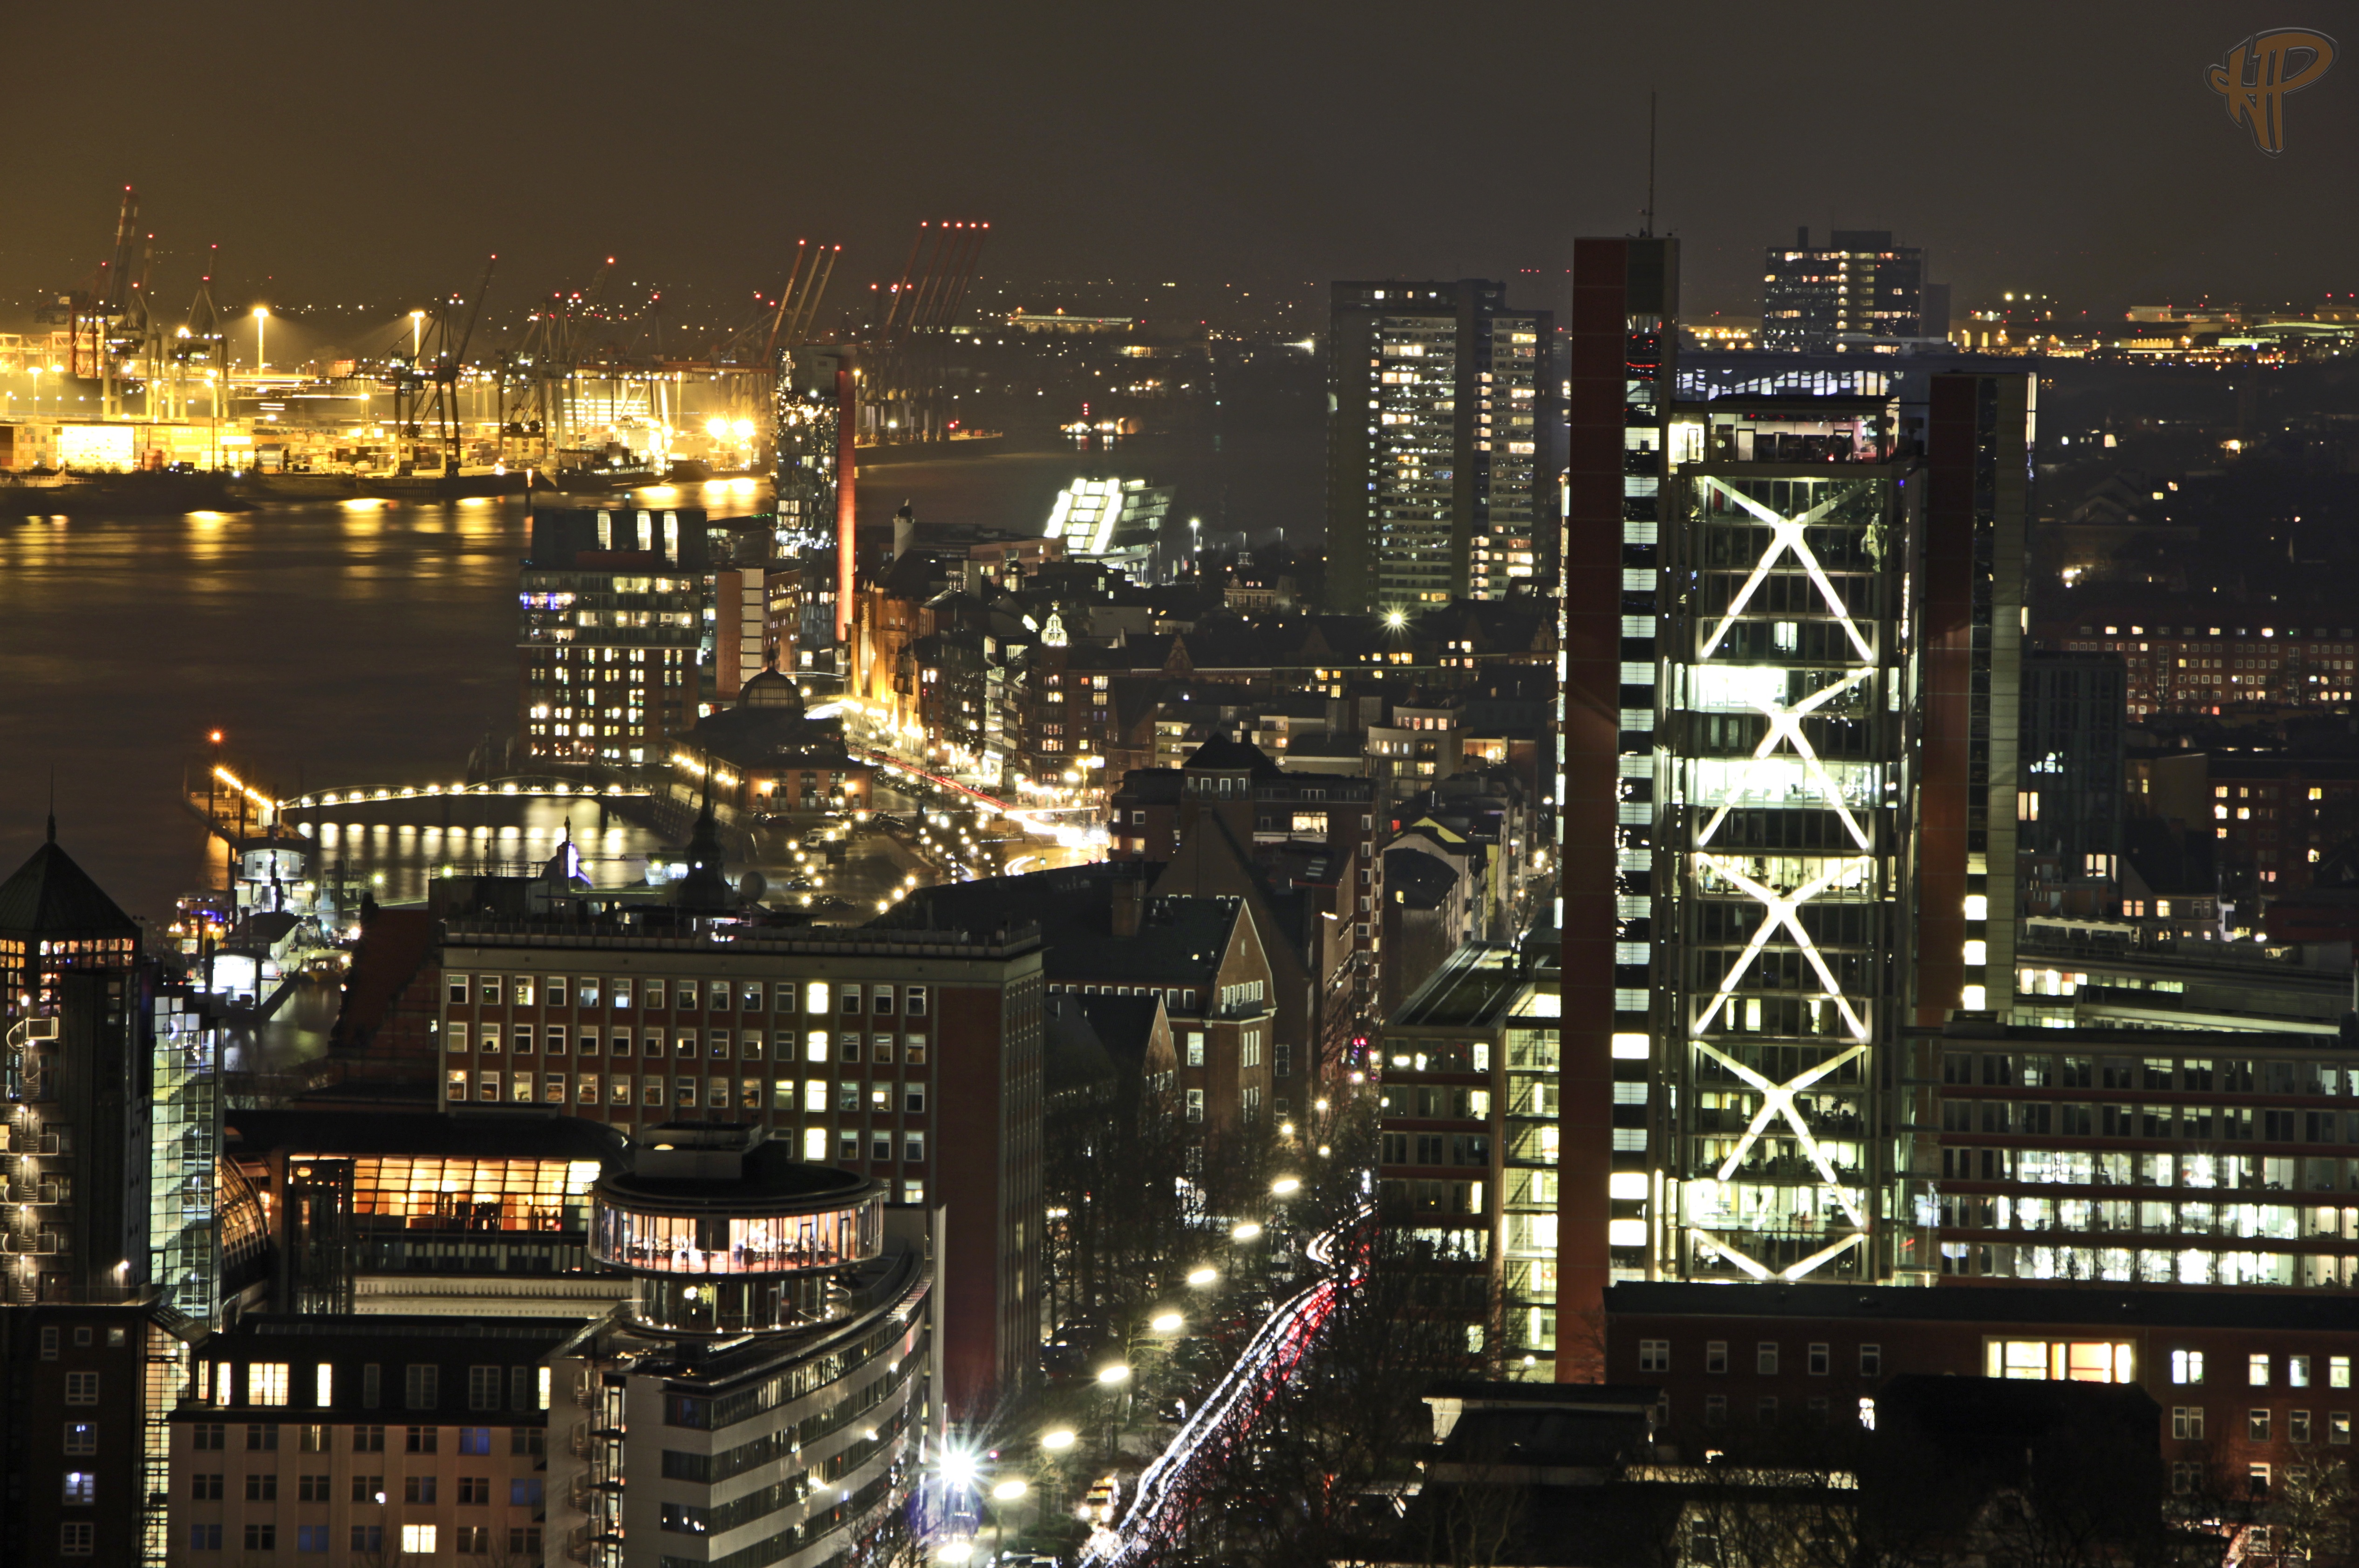
light, skyline, night, city, skyscraper, cityscape, downtown, dusk, evening, landmark, long exposure, elbe, hamburg, metropolis, port of hamburg, aerial photography, urban area, human settlement, metropolitan area